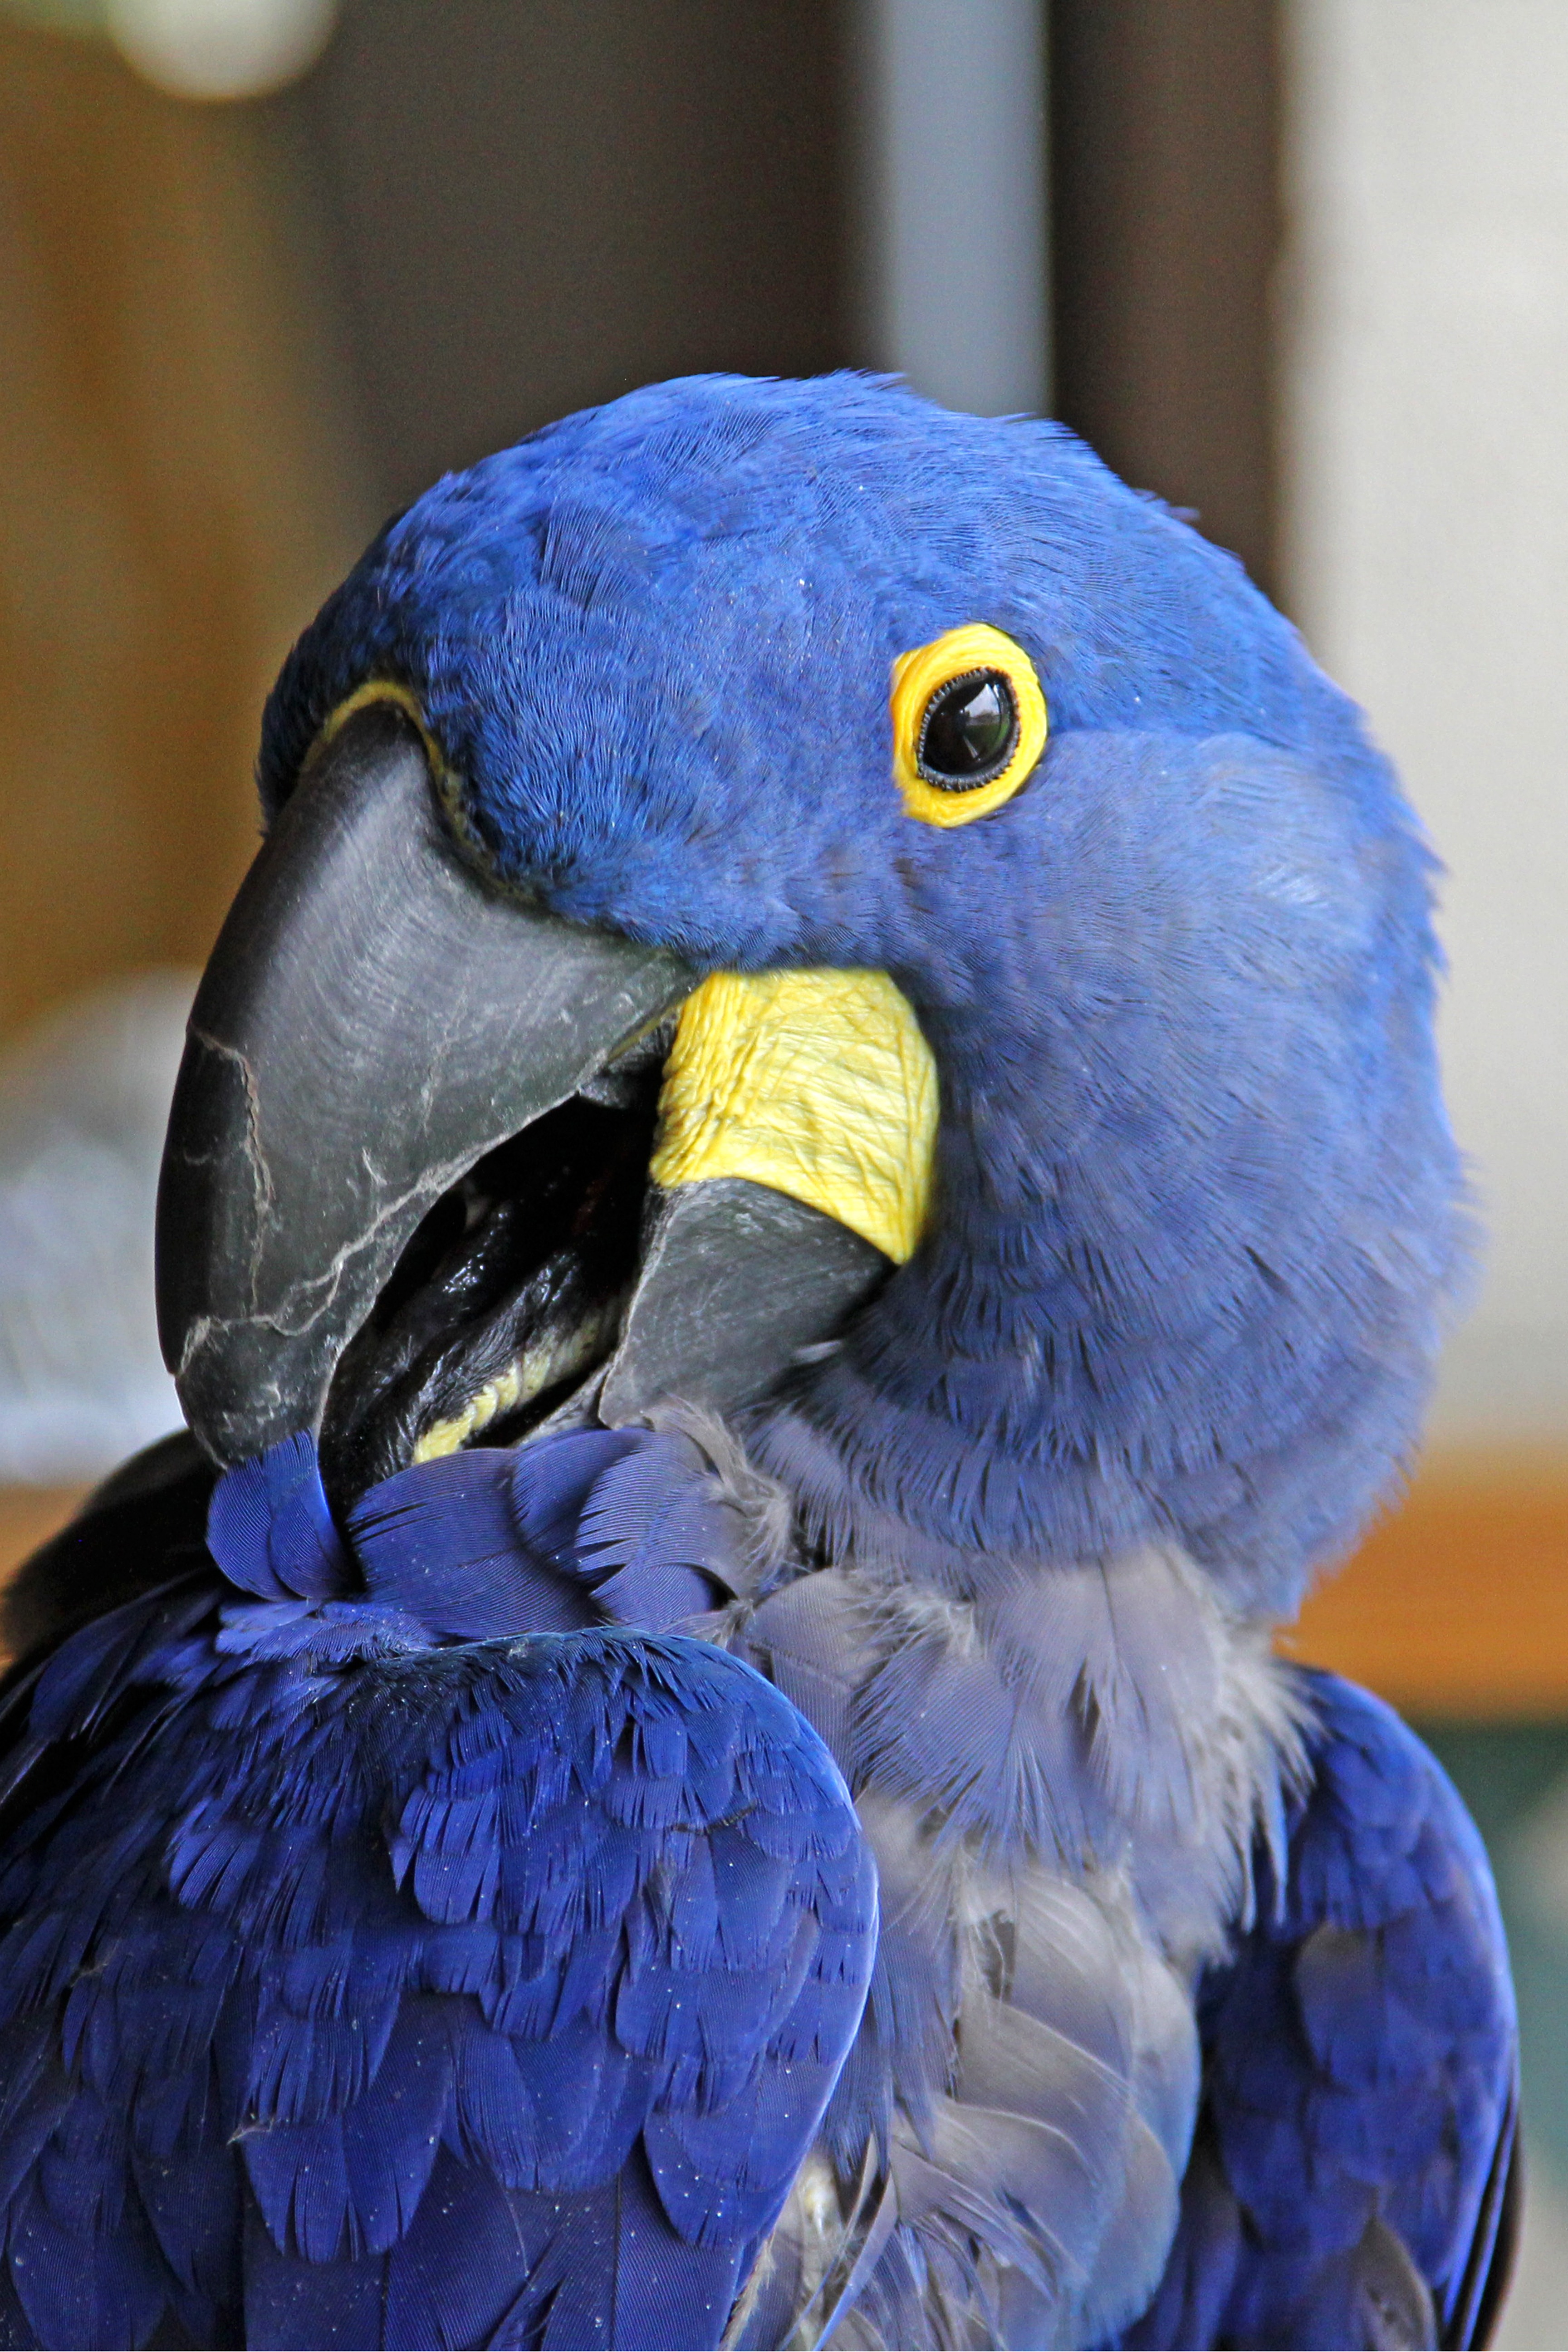
bird, wing, animal, beak, blue, feather, macaw, close up, wings, head, vertebrate, parrot, parakeet, common pet parakeet